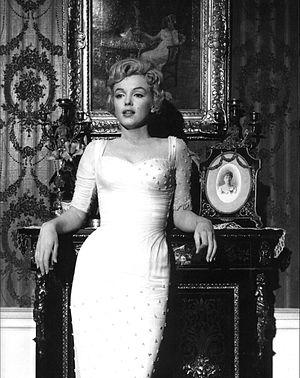
Le Prince et la Danseuse est un film anglo-américain de Laurence Olivier sorti en 1957.
Marilyn Monroe [ˈmɛəɹɪlɪn mənˈɹoʊ], née Norma Jeane Mortenson le 1ᵉʳ juin 1926 à Los Angeles, où elle est morte le 4 août 1962, est une actrice, mannequin et chanteuse américaine. Plus d'un demi-siècle plus tard, elle continue d'être une icône majeure de la culture populaire.